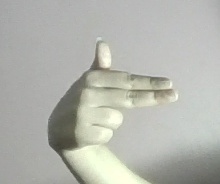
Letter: ghain